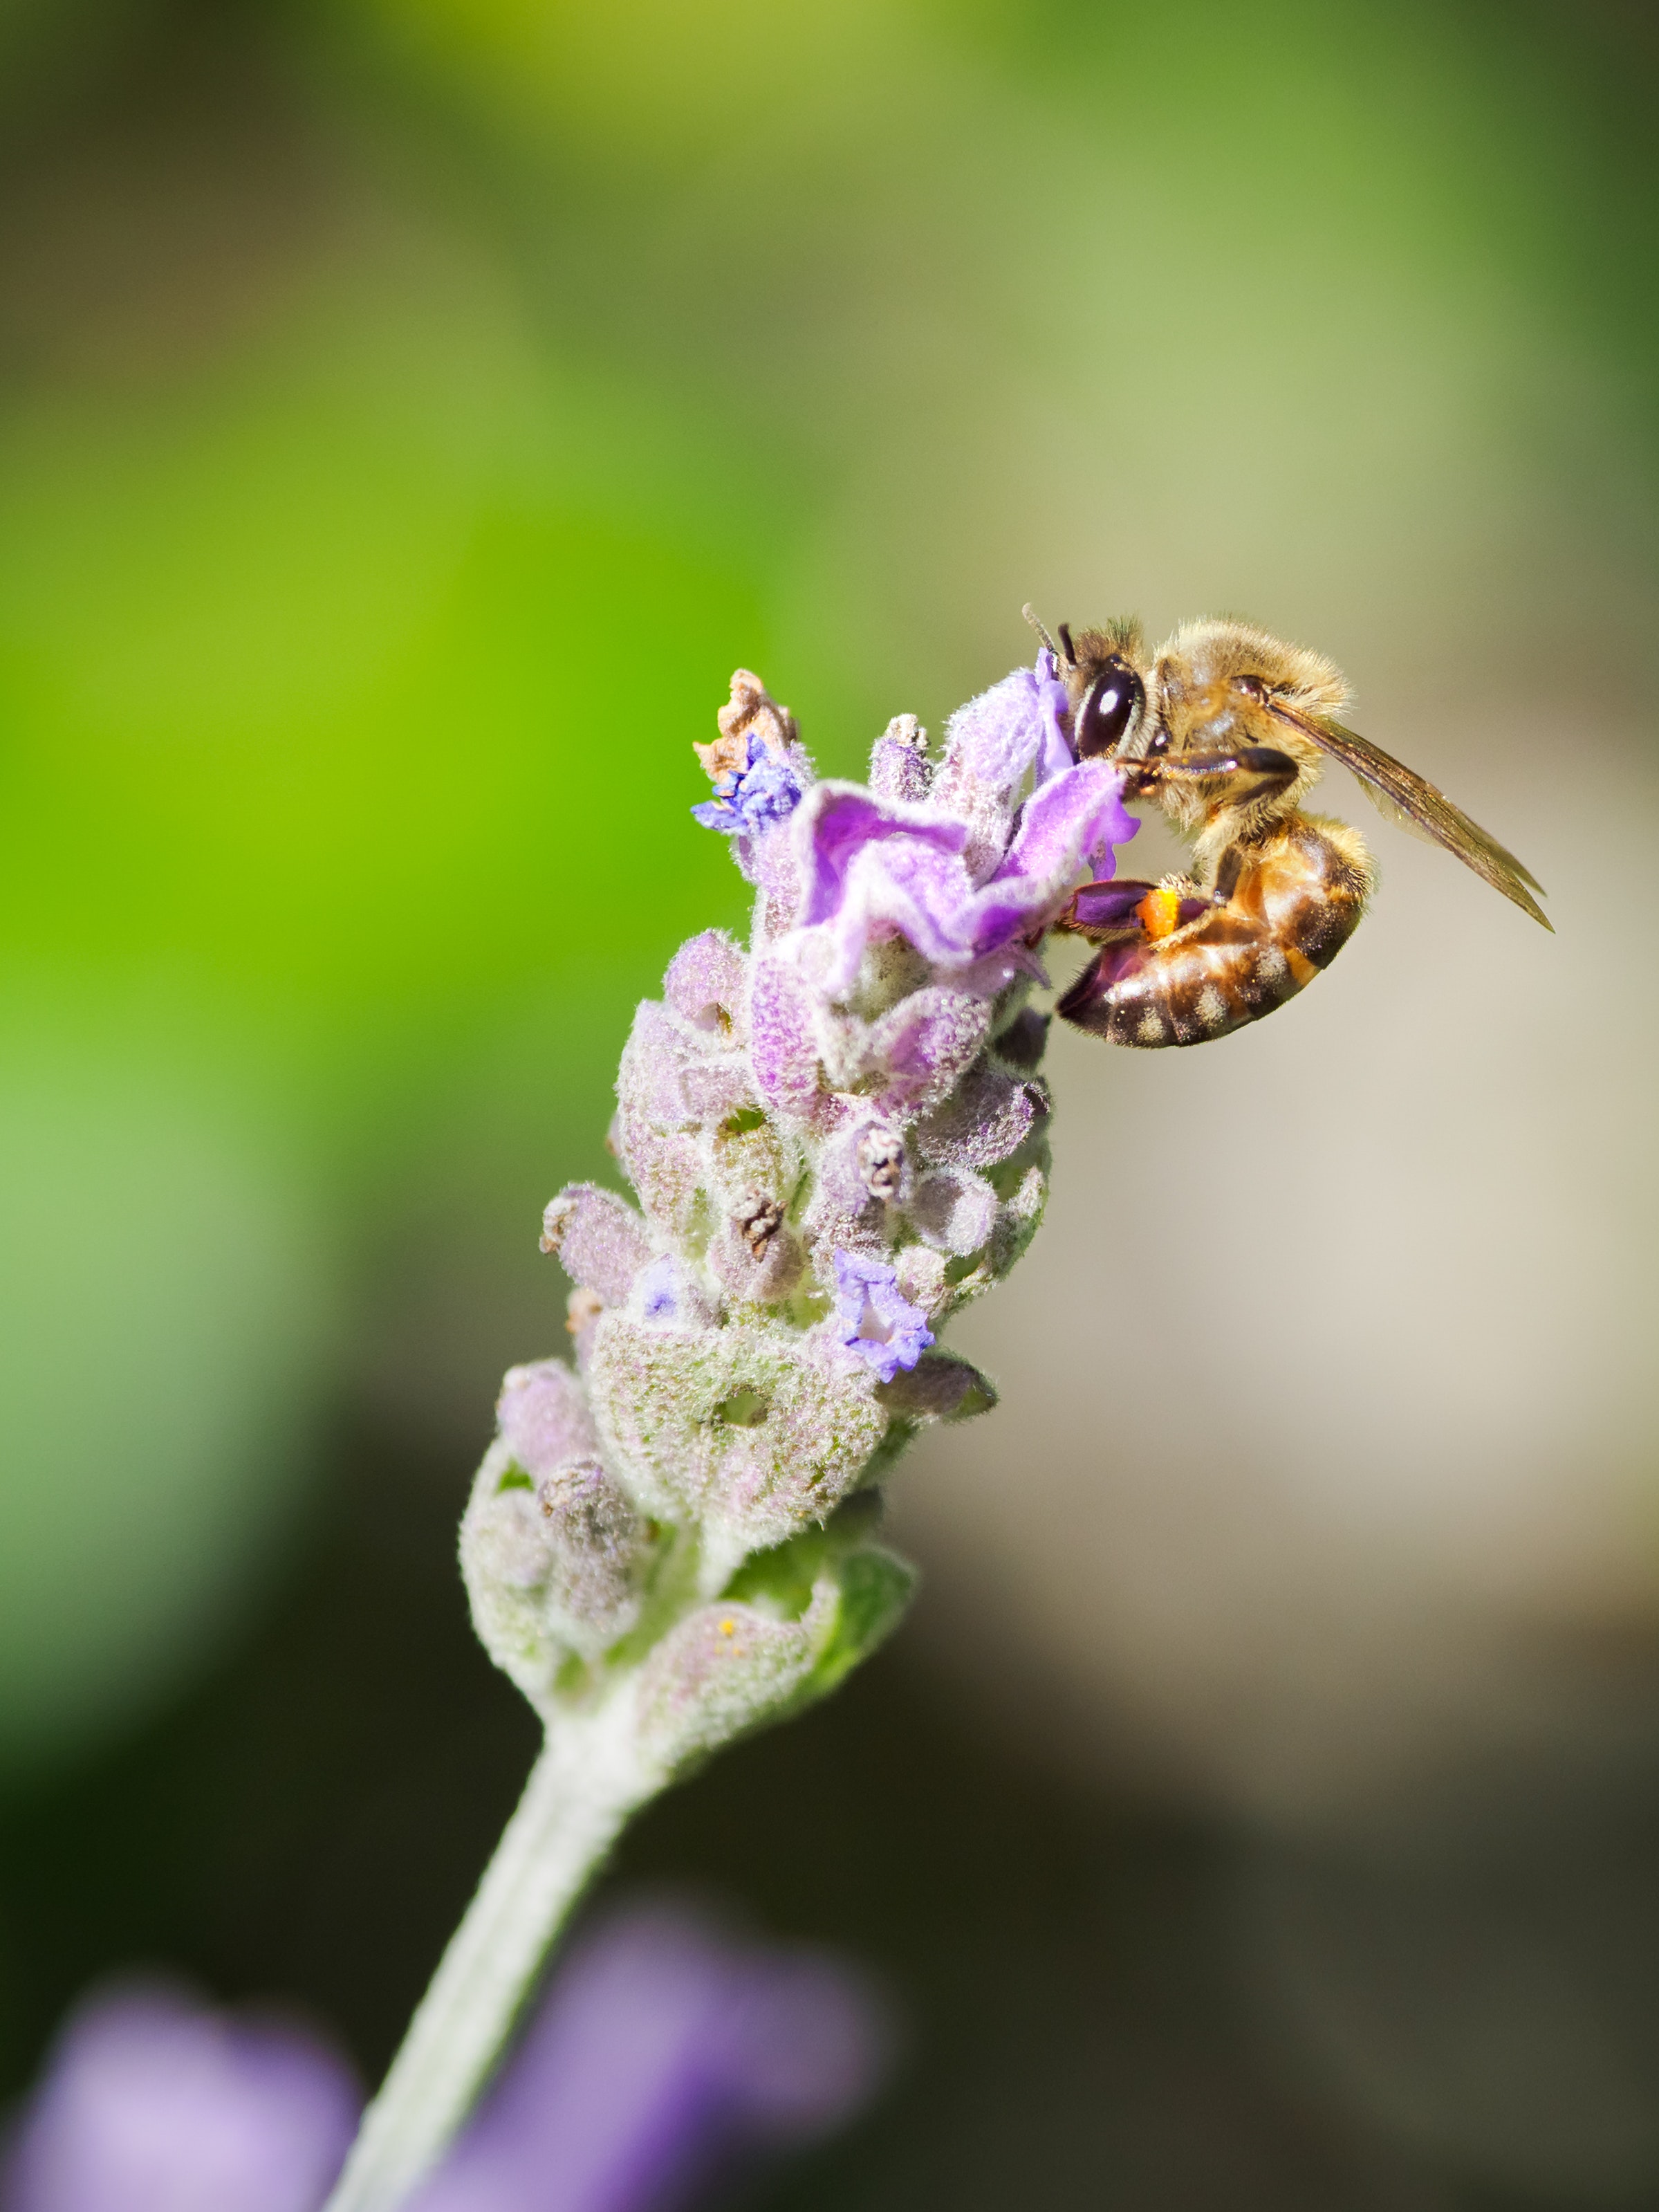
flower, flowering plant, honeybee, insect, lavender, bee, membrane winged insect, plant, macro photography, pollinator, english lavender, bumblebee, invertebrate, spring, close up, pollen, nectar, photography, hoverfly, pest, nepeta, lavandula dentata, plant stem, arthropod, perennial plant